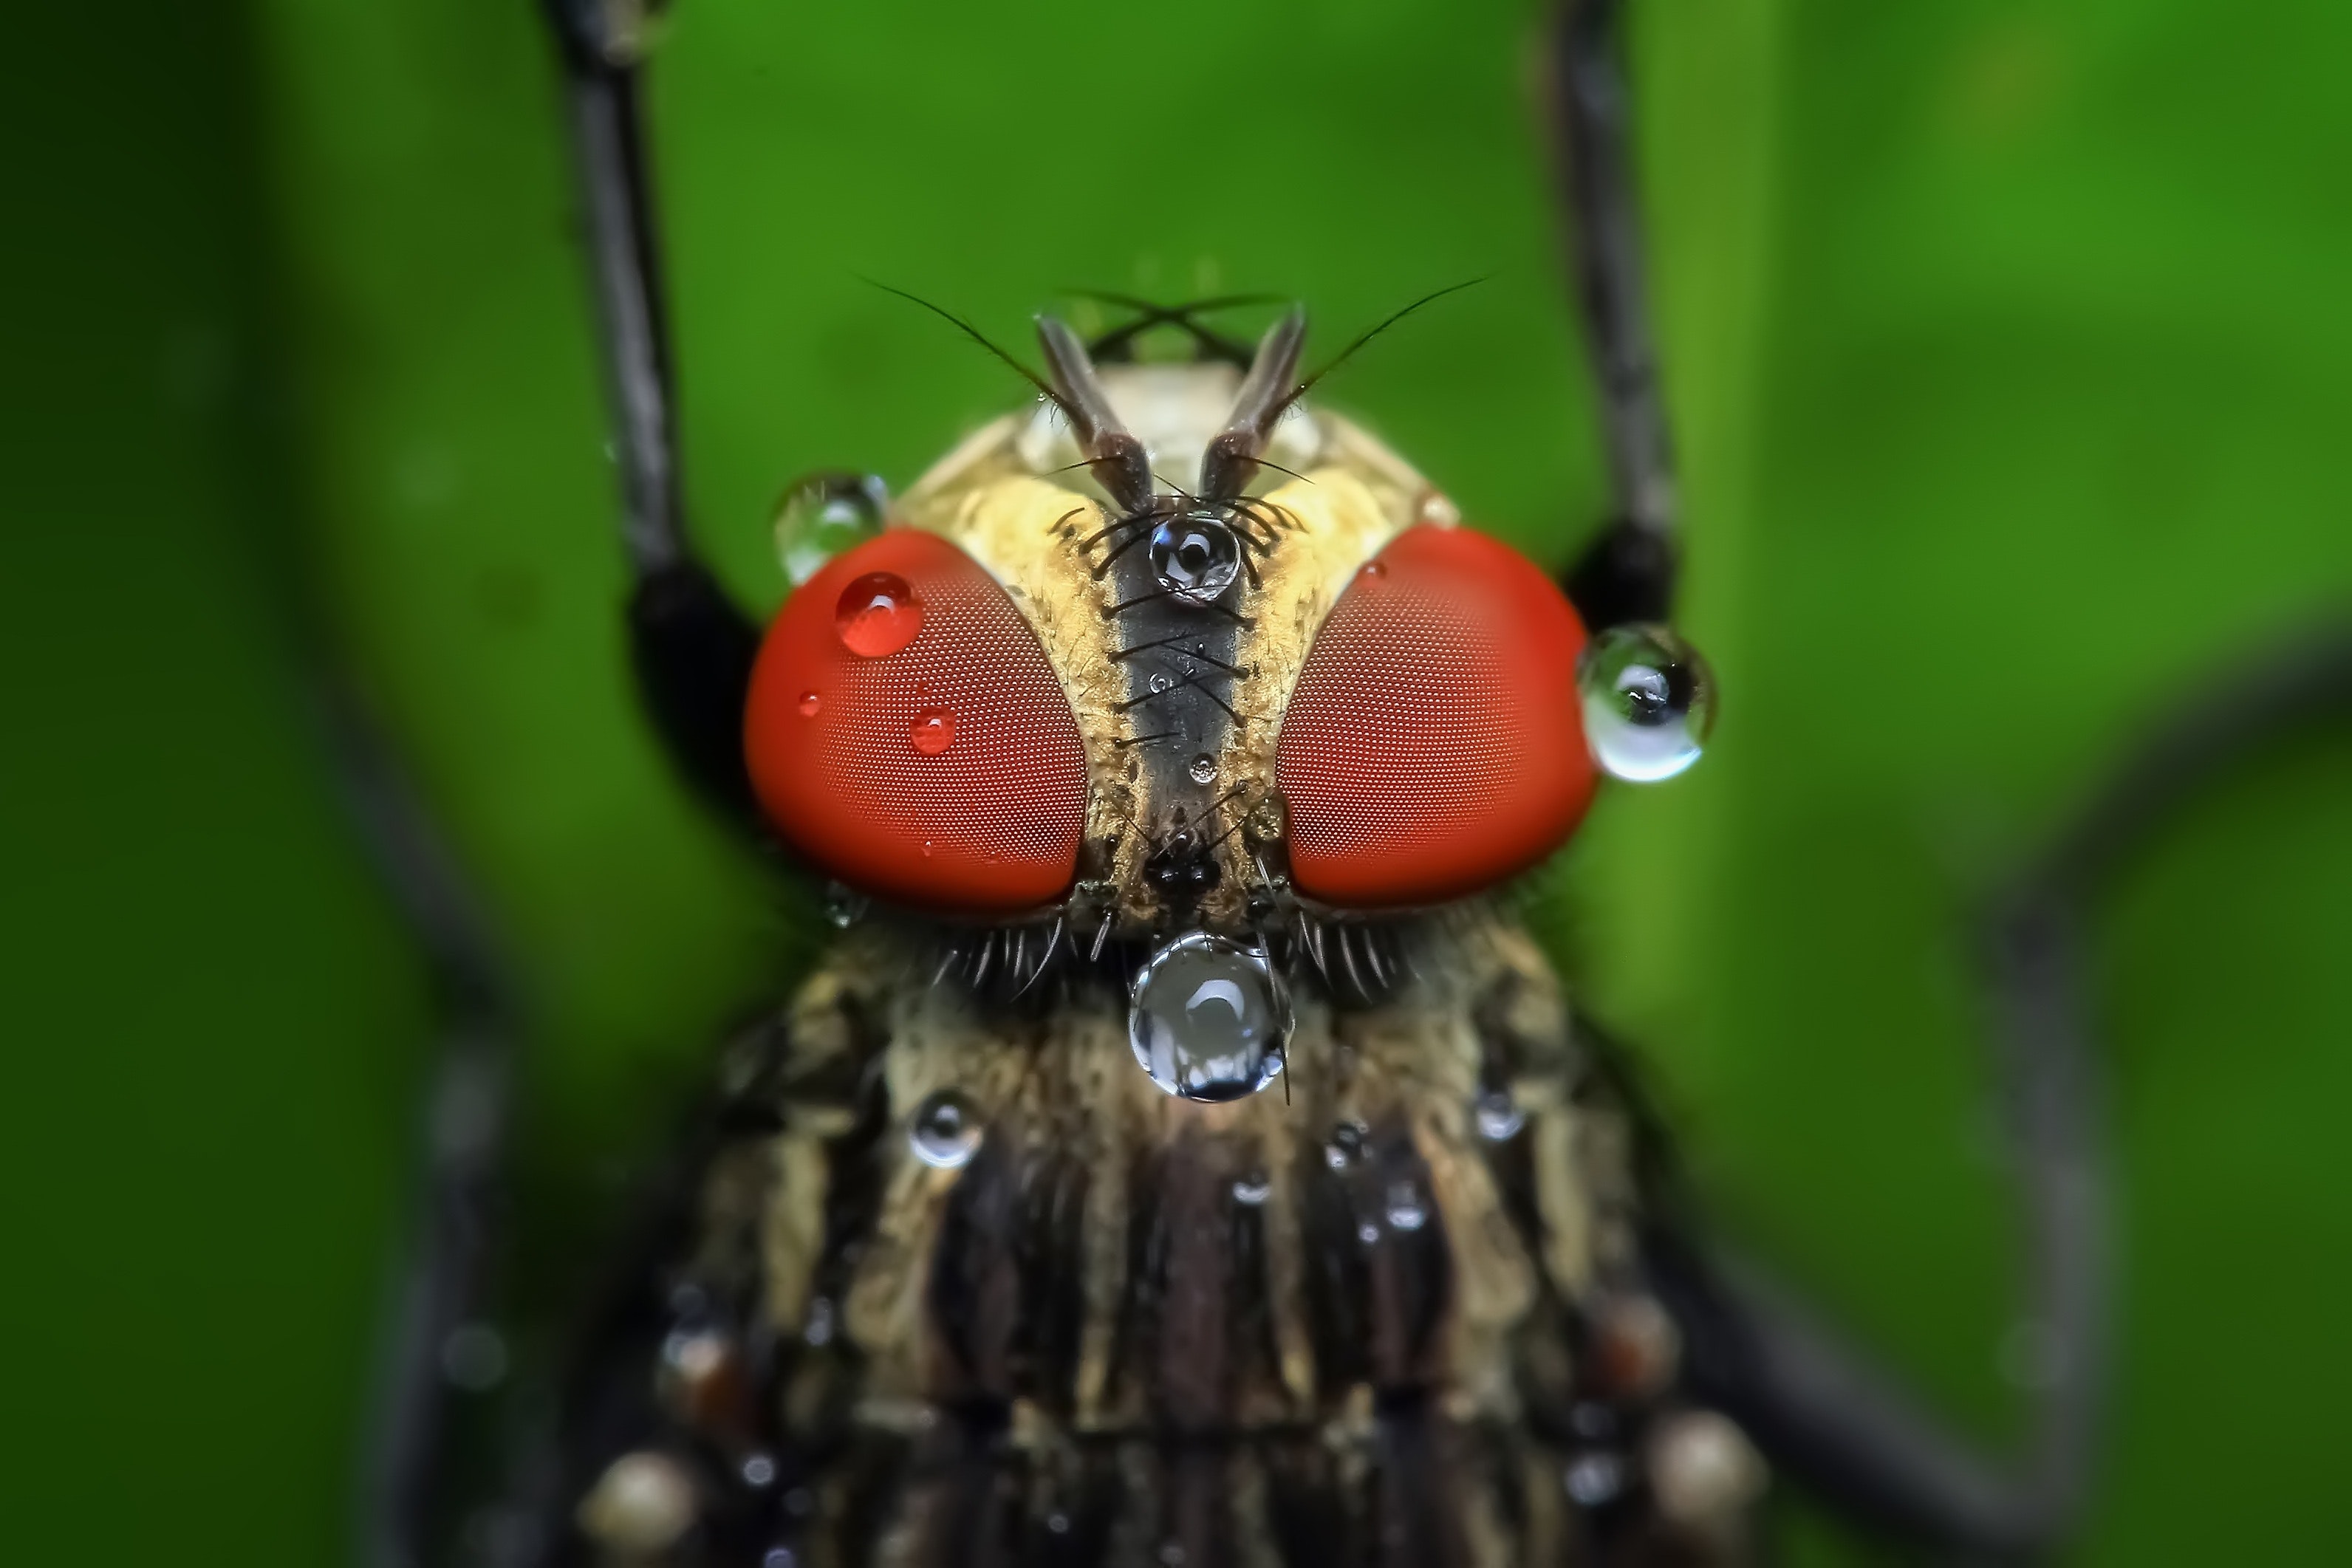
insect, macro photography, invertebrate, close up, tachinidae, pest, organism, fly, eye, wildlife, net winged insects, photography, adaptation, blowflies, arthropod, plant, bug, parasite, plant stem